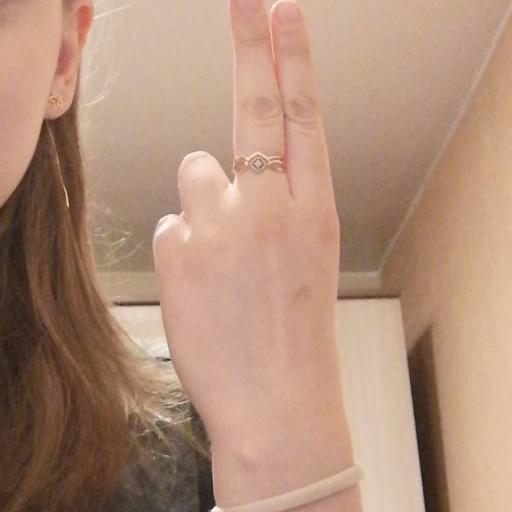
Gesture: two_up_inverted